Tom Morgan (bishop)

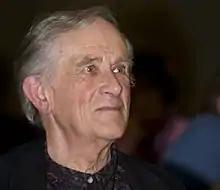

Thomas Oliver Morgan (born 20 January 1941) is a retired bishop of the Anglican Church of Canada.